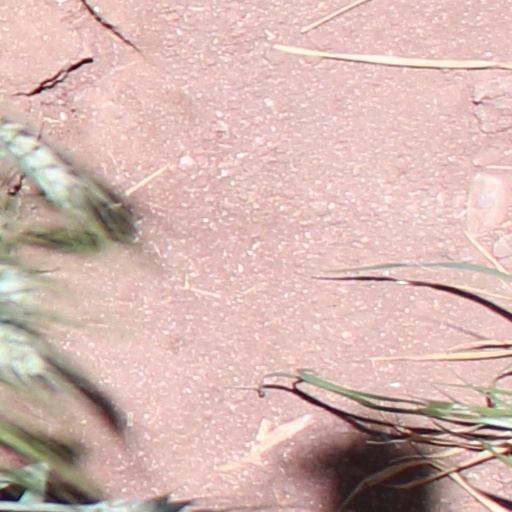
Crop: wheat